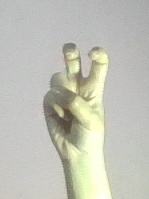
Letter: toot